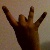
The image shows a hand gesture representing the number 8 in Indian Sign Language.